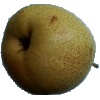
Label: pear_forelle